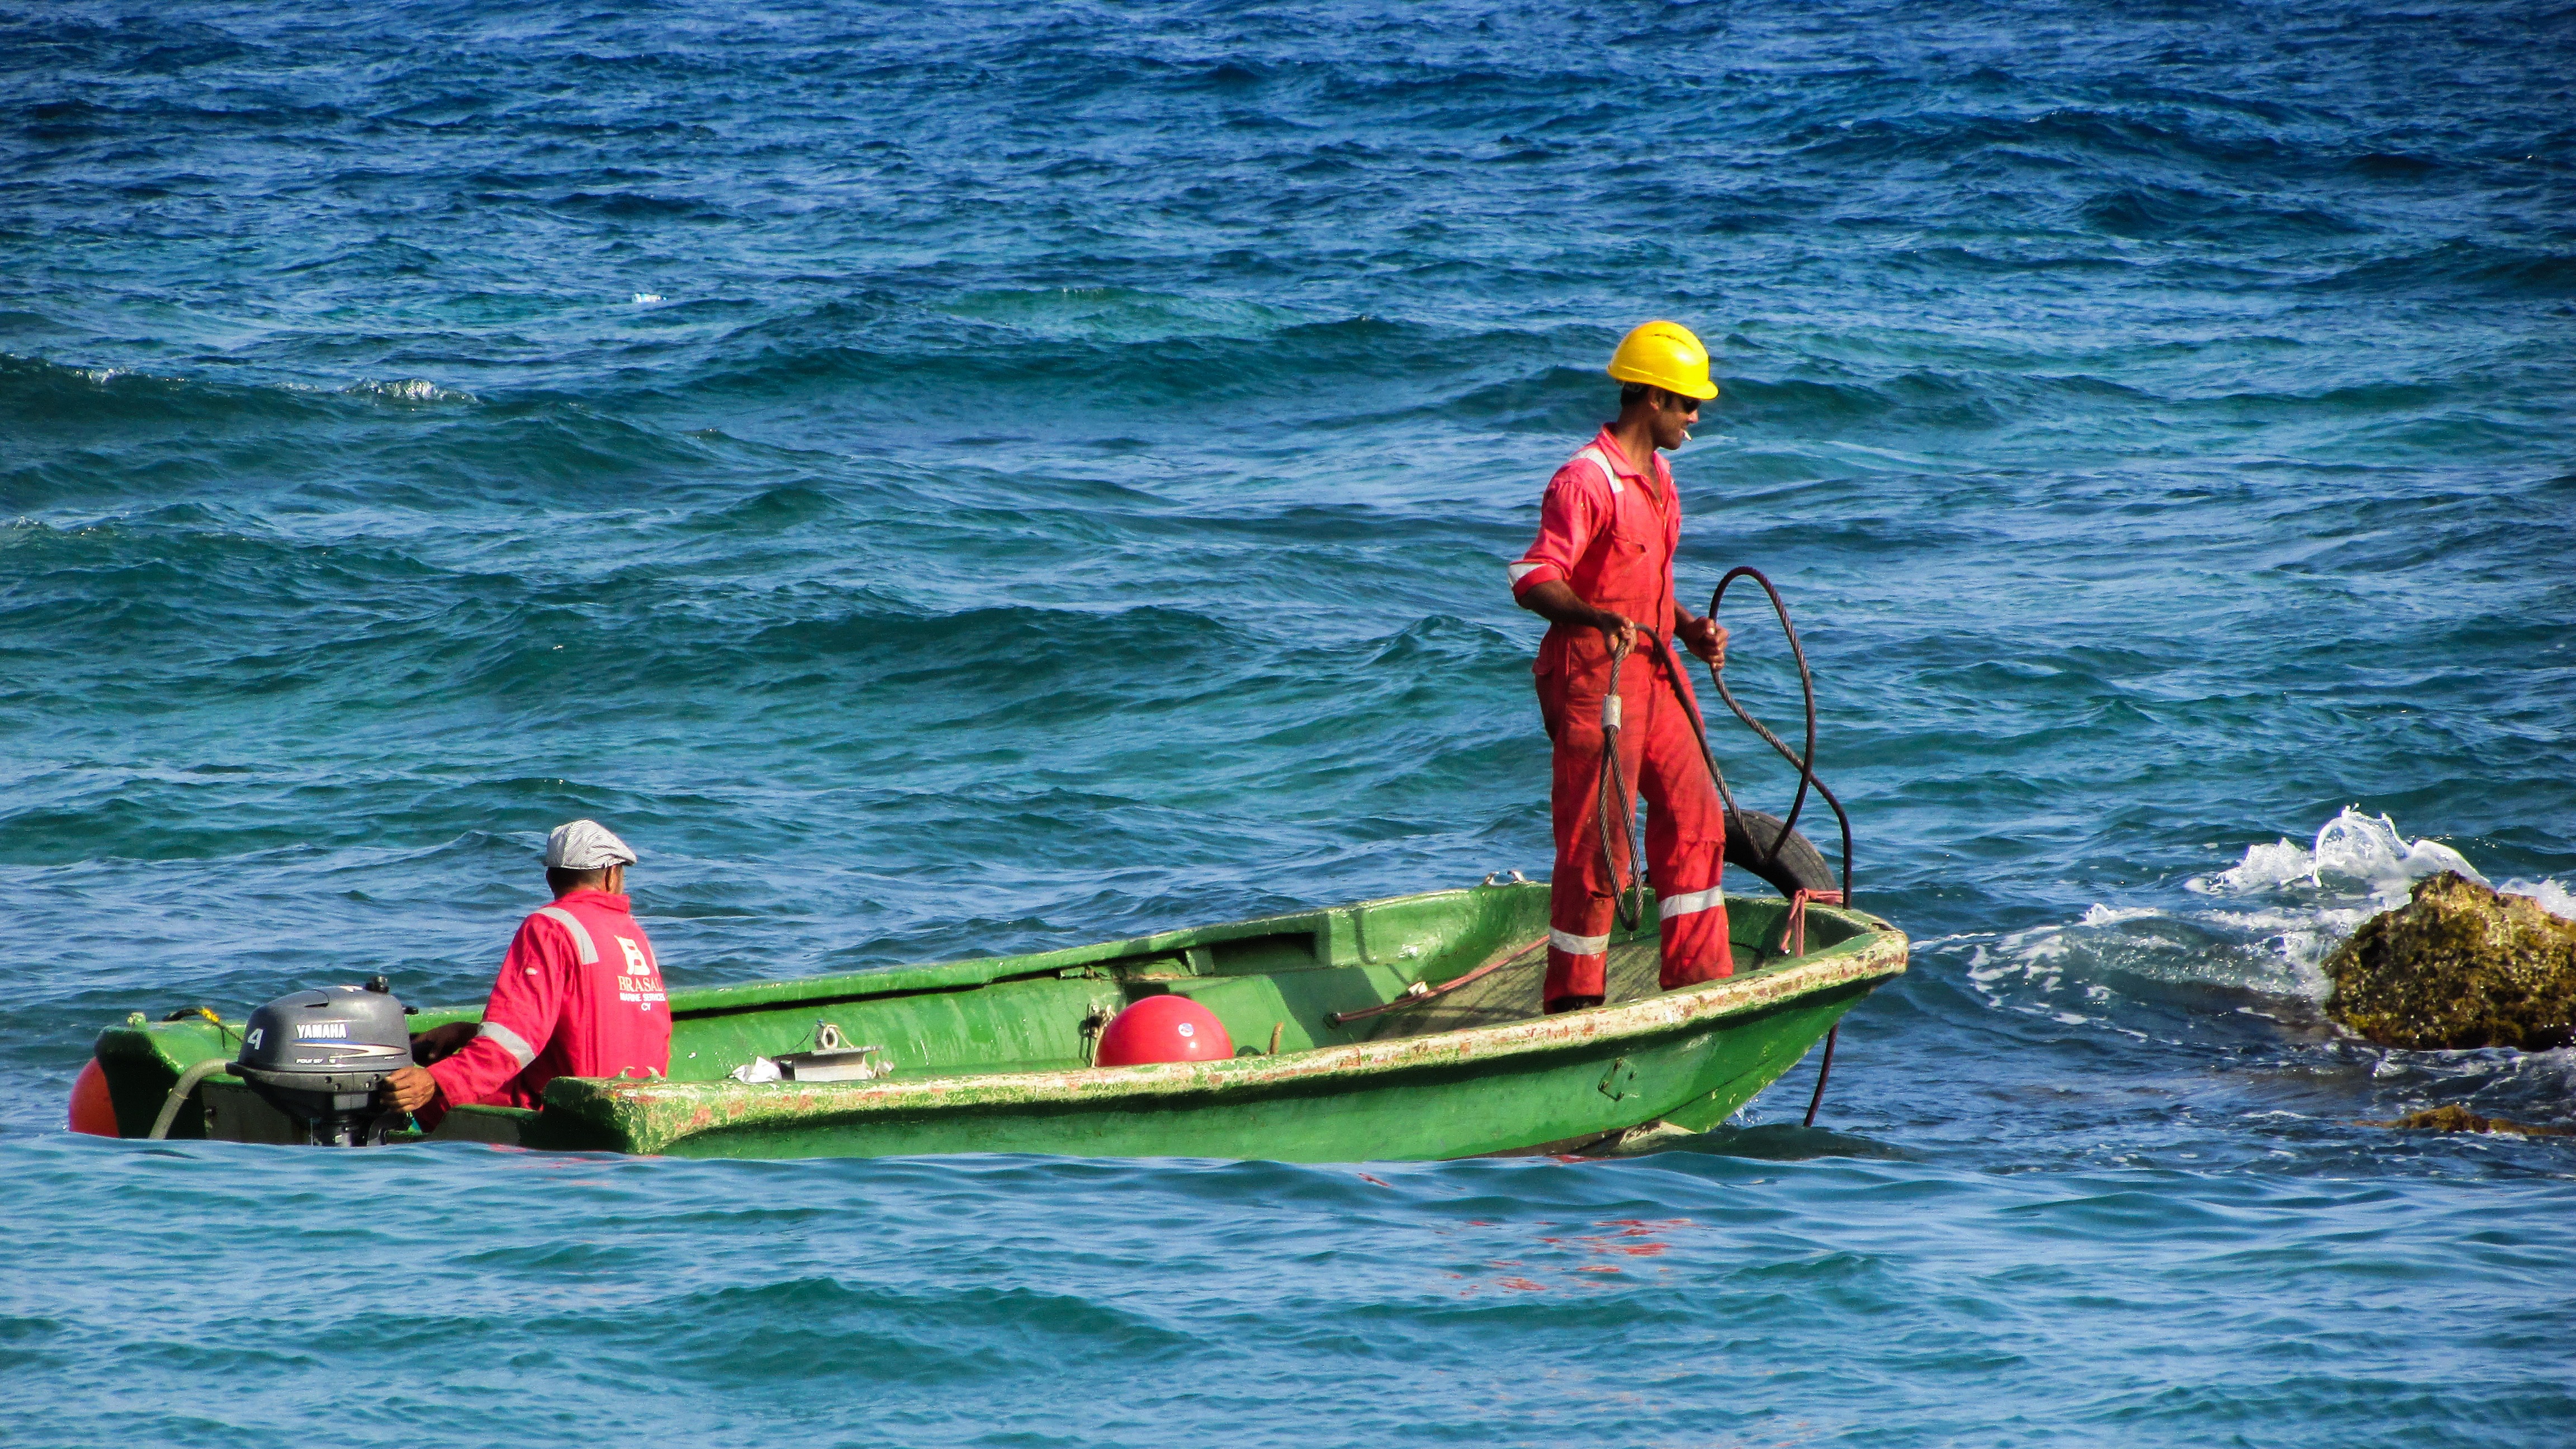
working, sea, boat, canoe, red, vehicle, boating, safety, uniform, kayaking, maritime, watercraft, workers, long tail boat, sea kayak, watercraft rowing